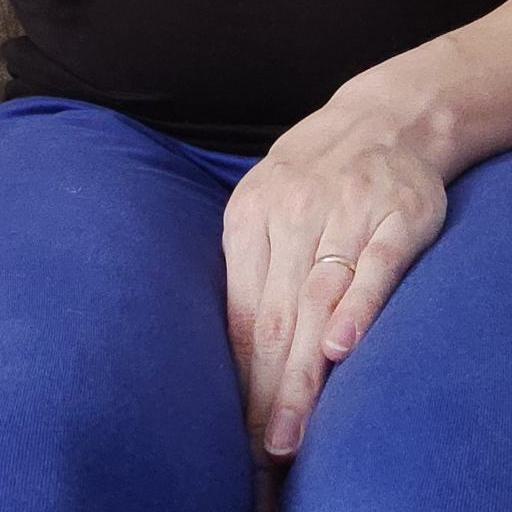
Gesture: no_gesture